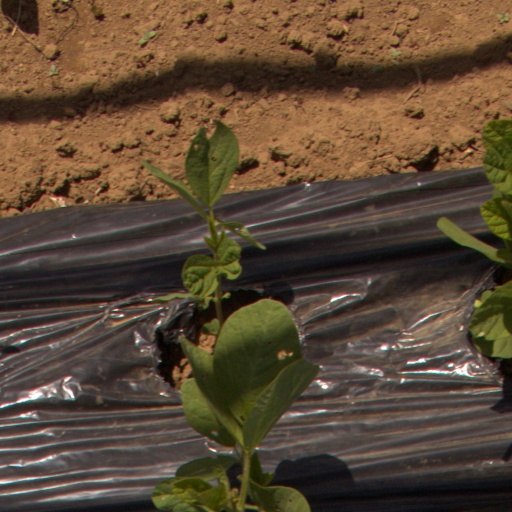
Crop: Jerusalem artichoke